Vlad Batrîncea

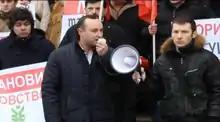
Batrîncea at a PSRM protest

He was a Member of the Party of Communists of the Republic of Moldova until 2011. In that year he was part of Igor Dodon's group that left the communists, setting up the Party of Socialists of the Republic of Moldova. In PSRM, Batrîncea has been on a rapid rise, becoming a Member of the Republican Committee of the PSRM, a Member of the party's political Executive Committee, and since June 2013 – executive secretary of the party.